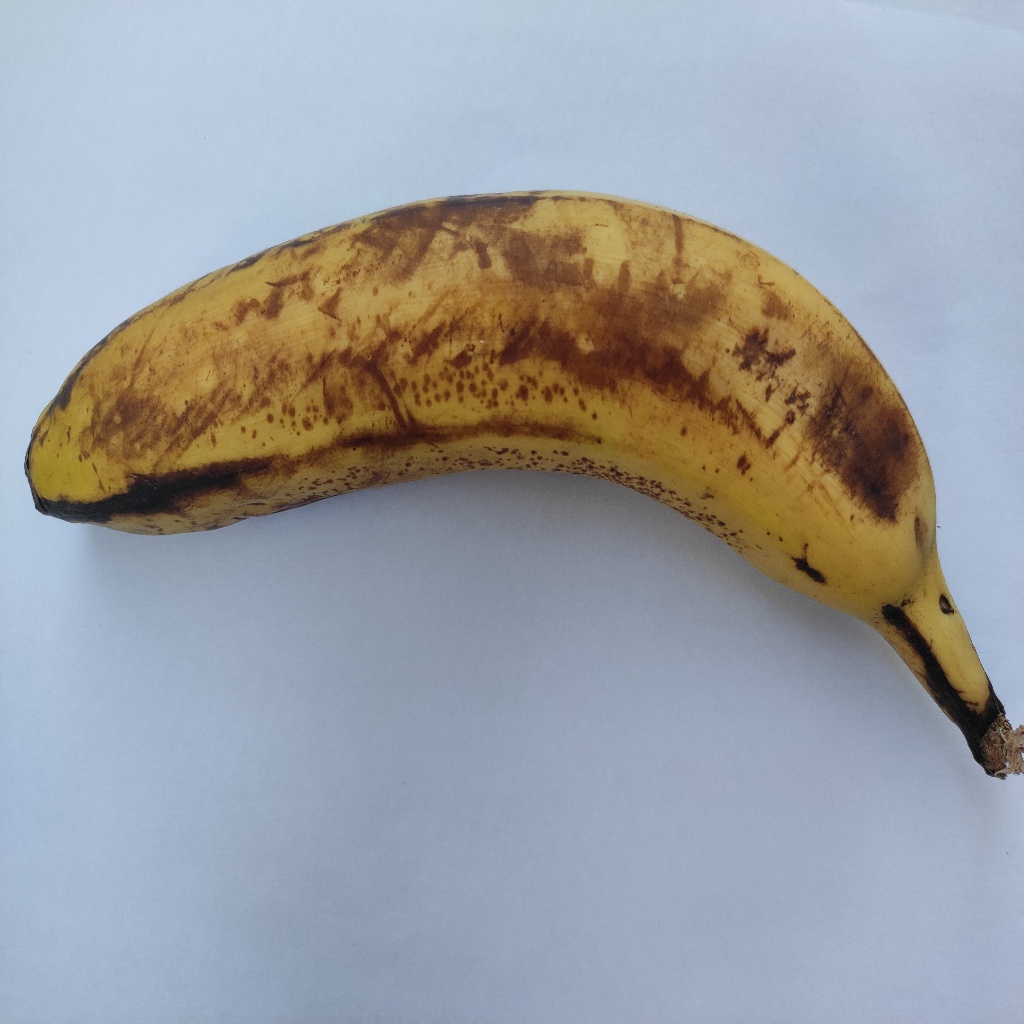
Crop: banana
Quality class: Defect